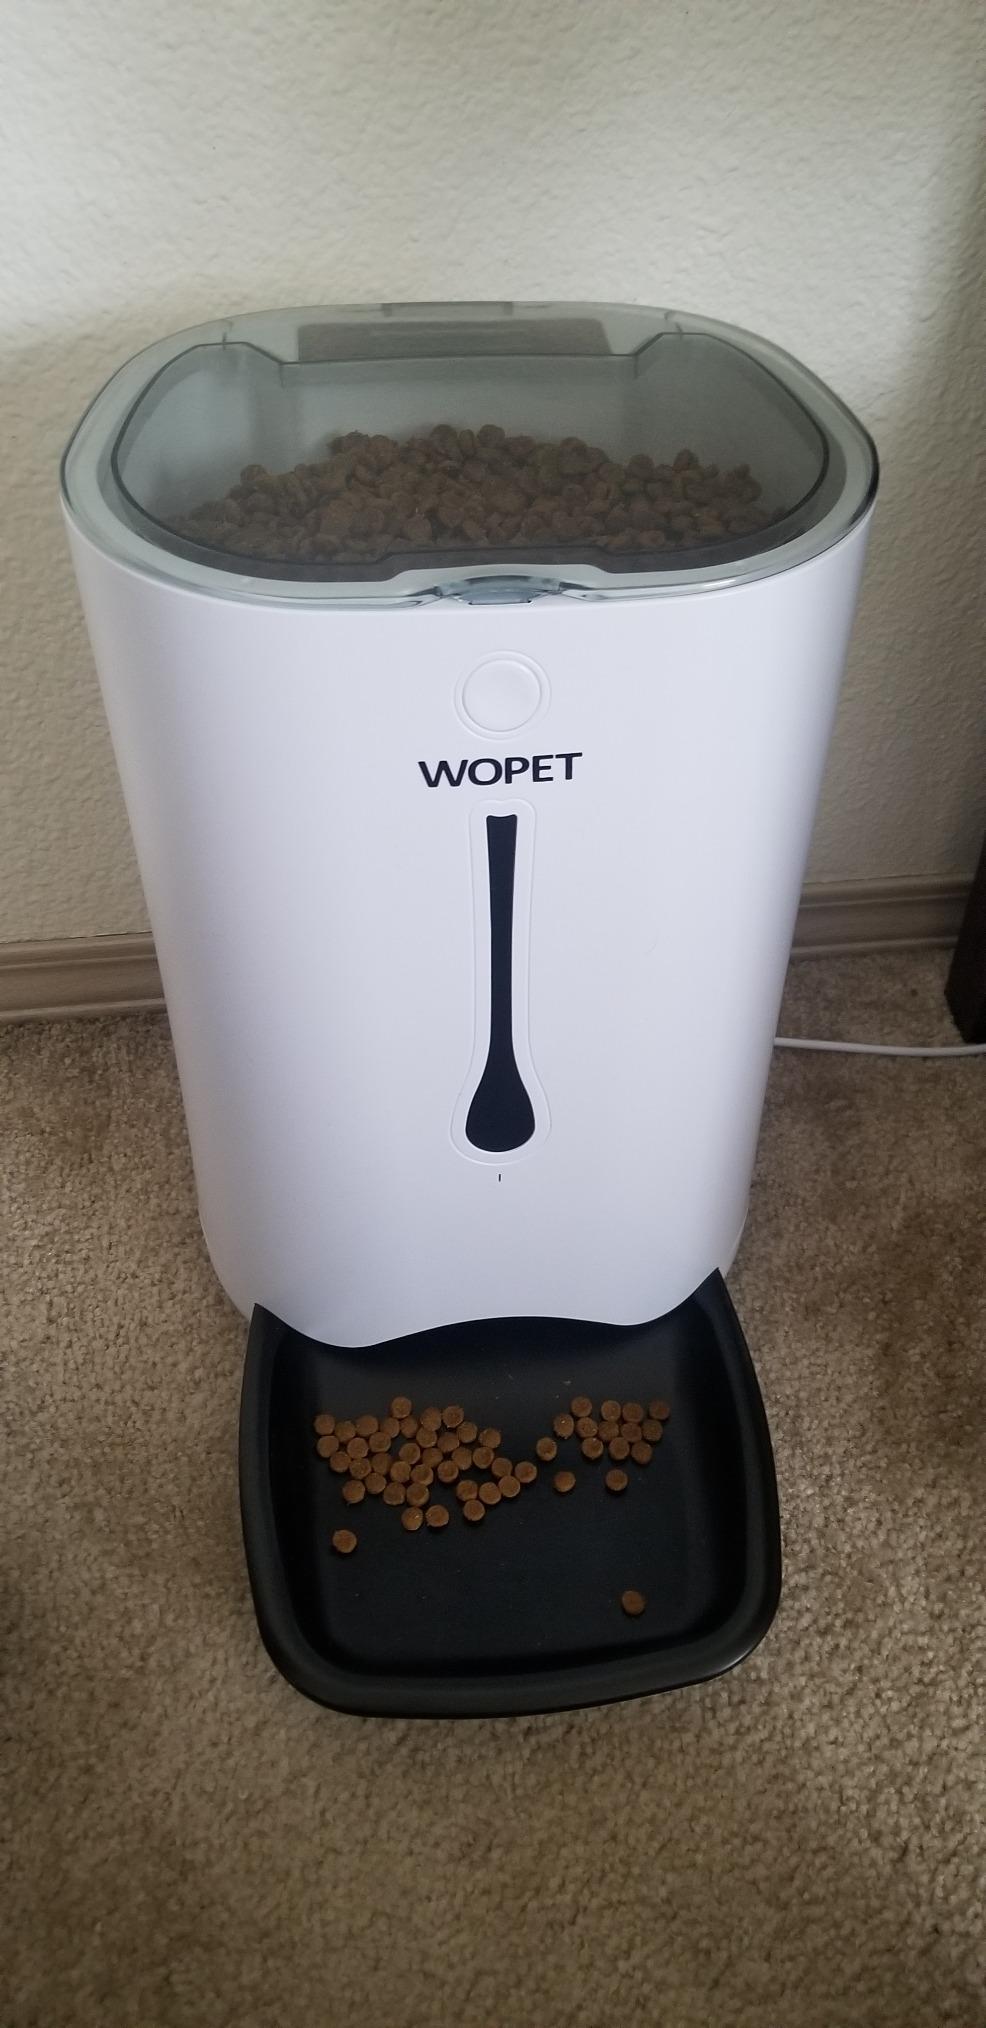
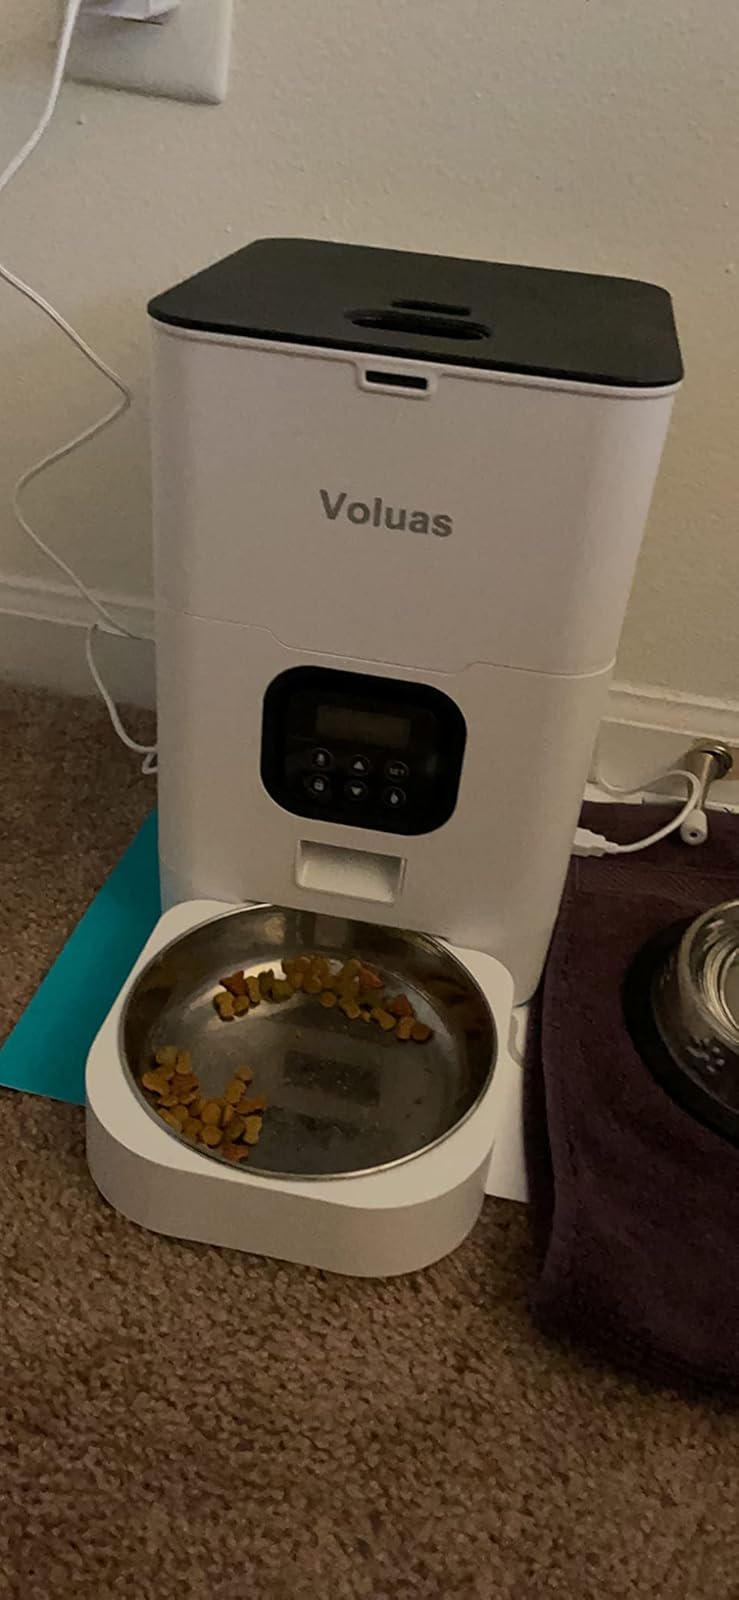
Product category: items_feeder
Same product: no